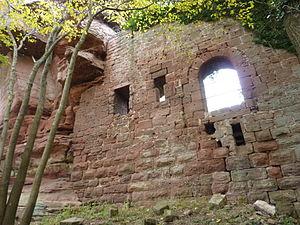
Mur Sud de la cour du château du Grand Ochsenstein, Bas-Rhin, France.
Le château d'Ochsenstein est un château fort en ruines situé dans la commune française de Reinhardsmunster, dans le département du Bas-Rhin. Il était le fief de la Maison d'Ochsenstein, une puissante famille de l'Alsace médiévale.
Cet article recense les monuments historiques français classés en 1898.
Cet article recense de manière non exhaustive les châteaux, maisons fortes, mottes castrales, situés dans le département français du Bas-Rhin. Il est fait état des inscriptions et classements au titre des monuments historiques.